Alcazar (Marseille)

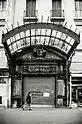
The entrance to the Alcazar before its conversion into a library

On March 30, 2004, the Alcazar reopened as a so-called (abbreviated BMVR), replacing the Saint-Charles library. The project by architects Adrien Fainsilber and Didier Rogeon – drawn up in compliance with the piece of construction legislation of 12 July 1985 known as the – sets out its "basic mission" as follows: